Exodus Global Alliance

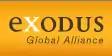

Exodus Global Alliance is an American Christian organization that seeks to advocate "ex-gay" movements by promoting the idea that gay people can change their homosexuality, claiming, in their own words, to "help bring healing and freedom to people struggling with homosexual behaviour".